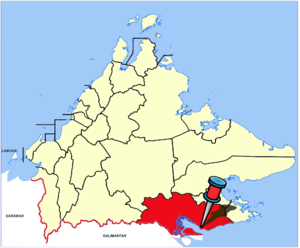
Tawau est une ville de l'Est de l'État de Sabah en Malaisie. Située près de la frontière avec l'Indonésie, sur la mer de Célèbes, c'est la troisième plus grande ville de Sabah après Kota Kinabalu et Sandakan.